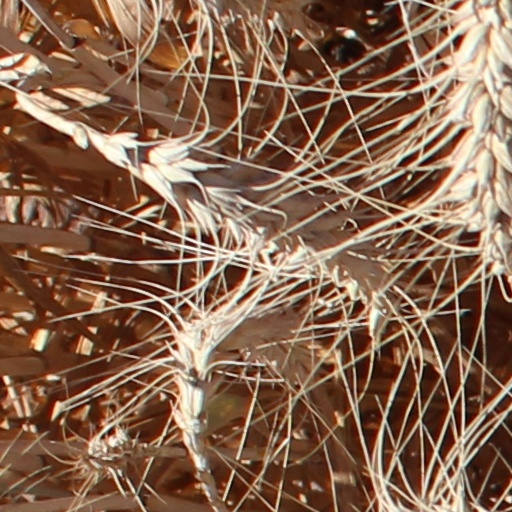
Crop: wheat